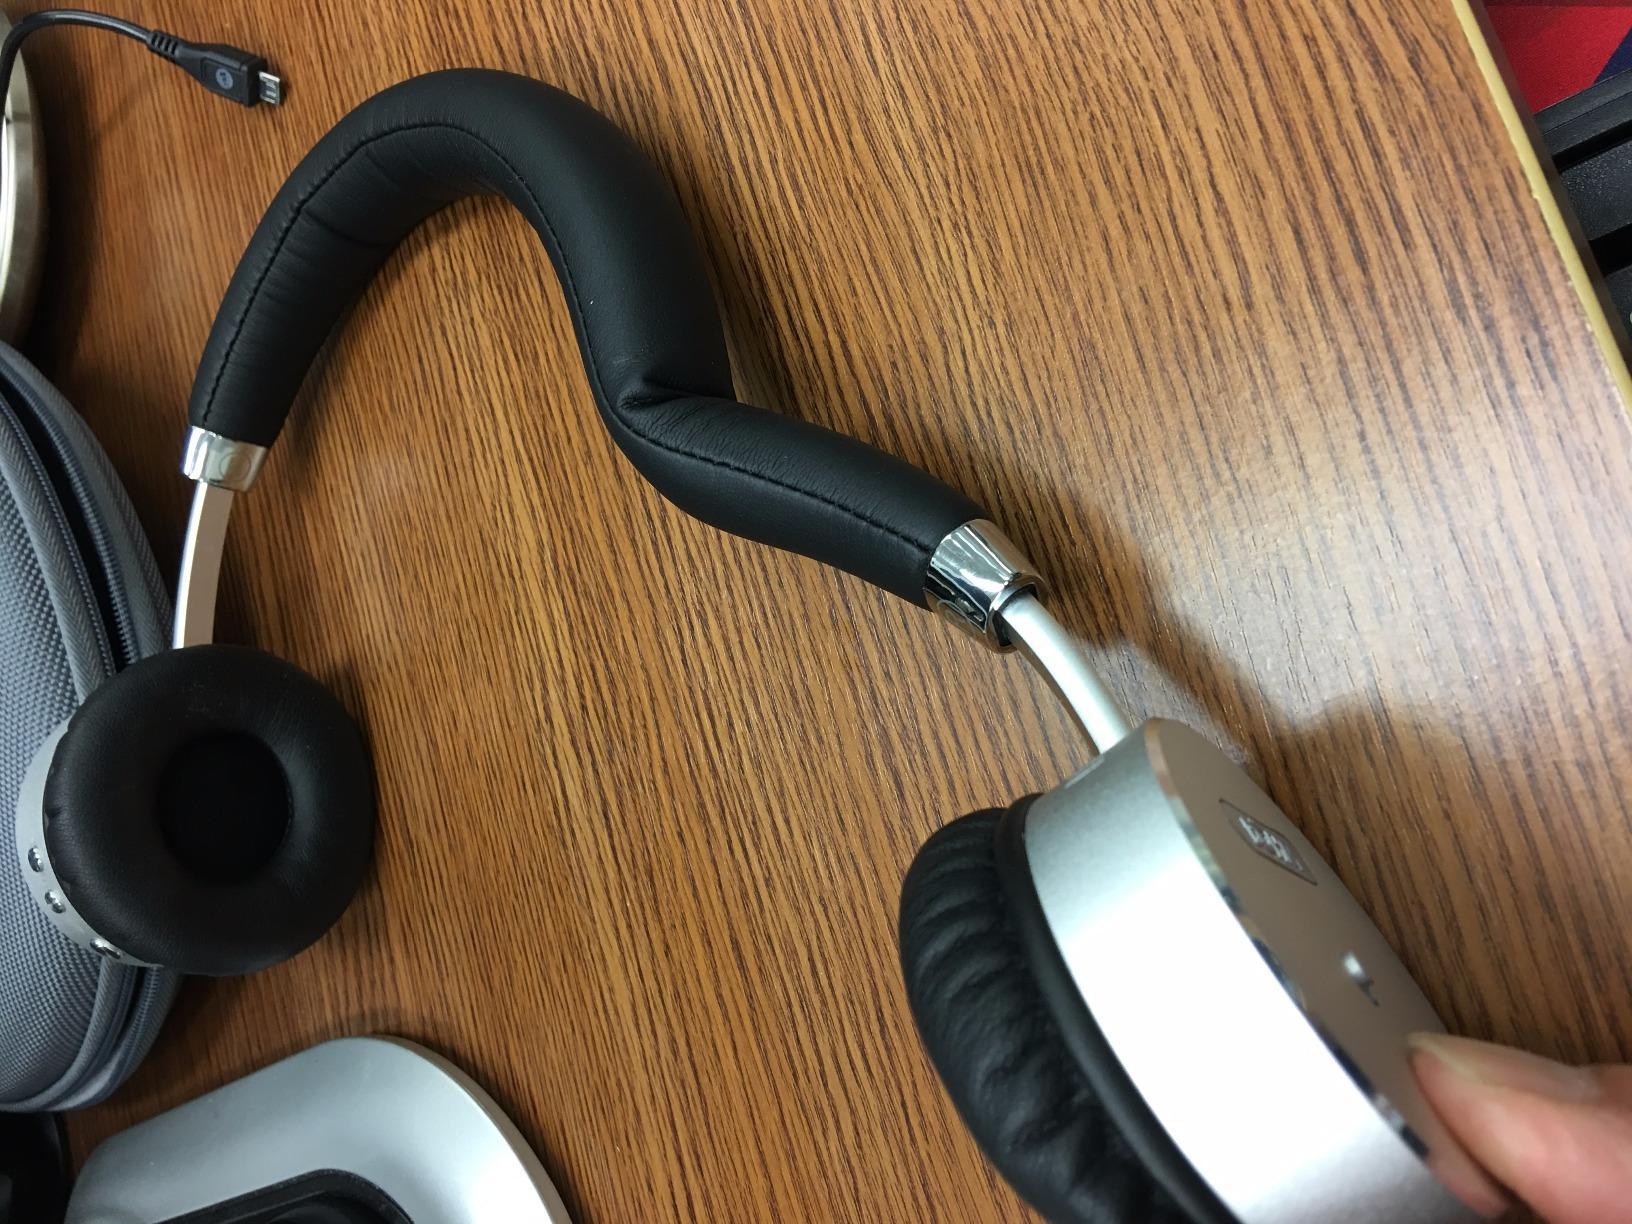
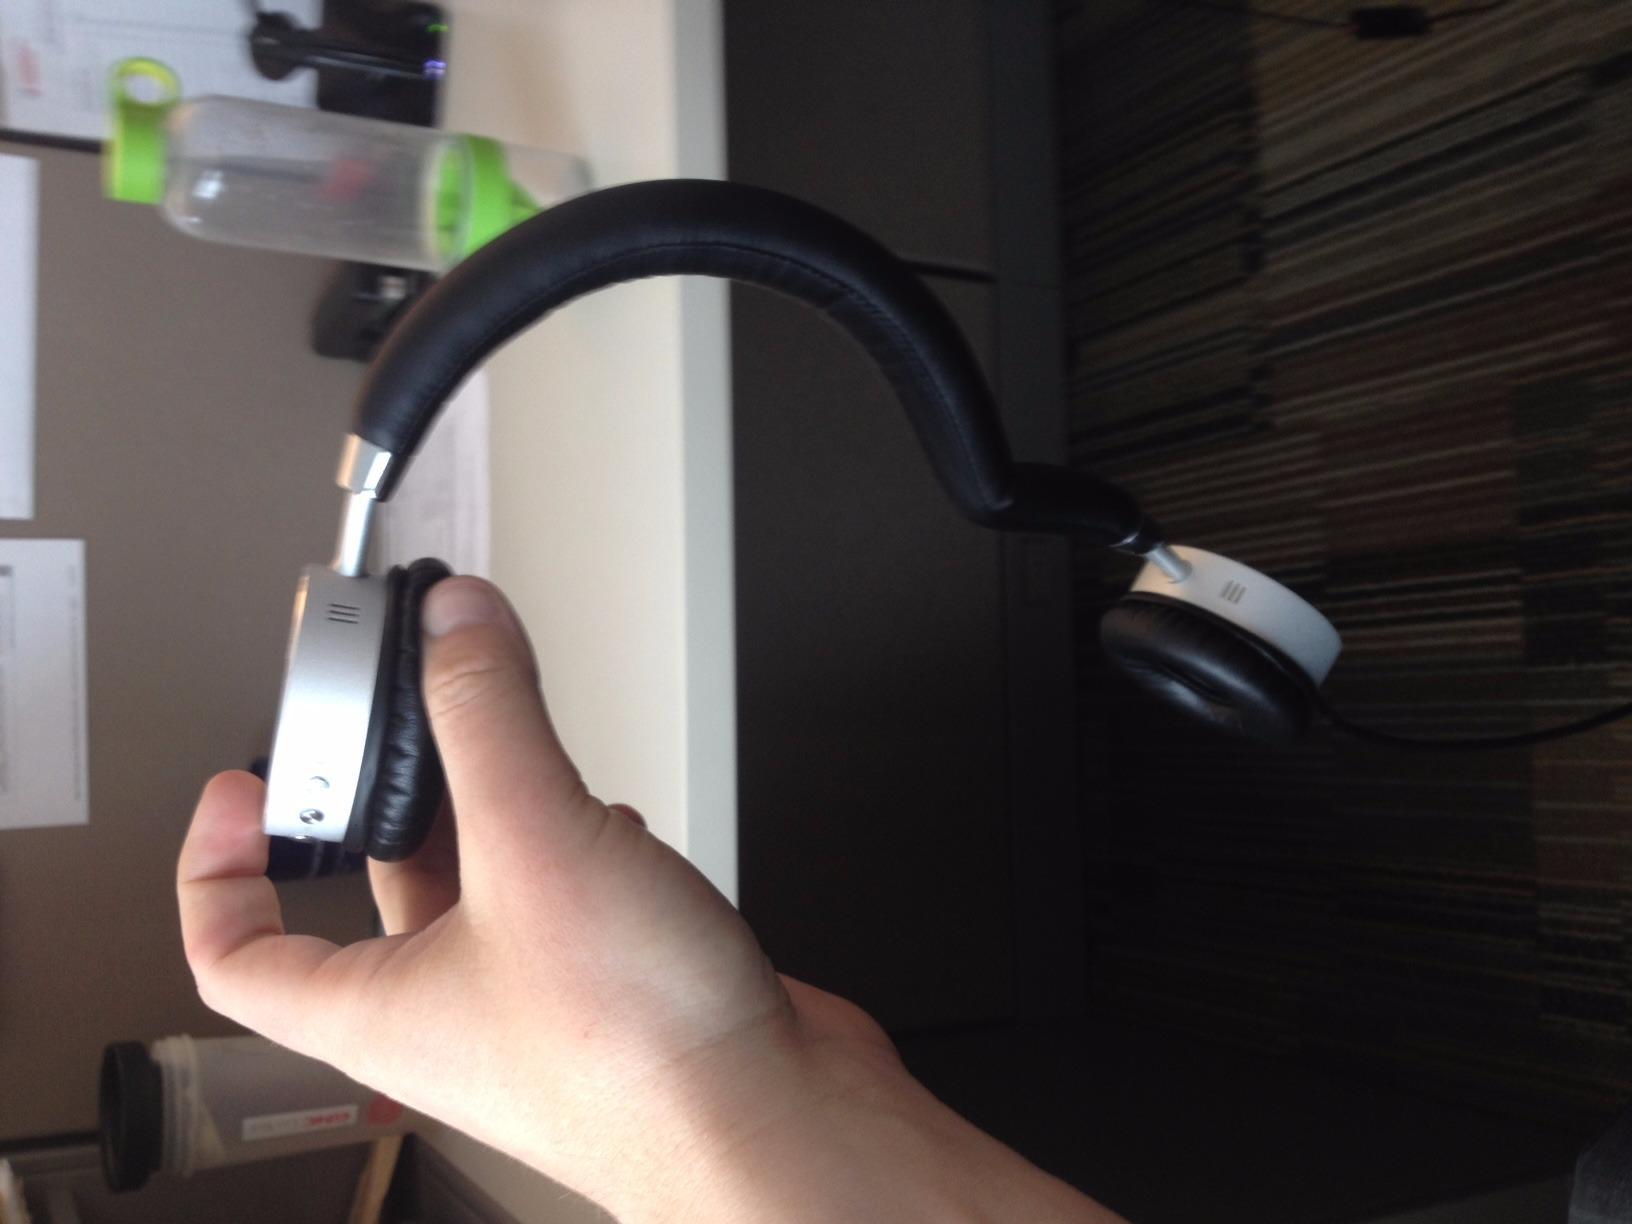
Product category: headphones
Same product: yes